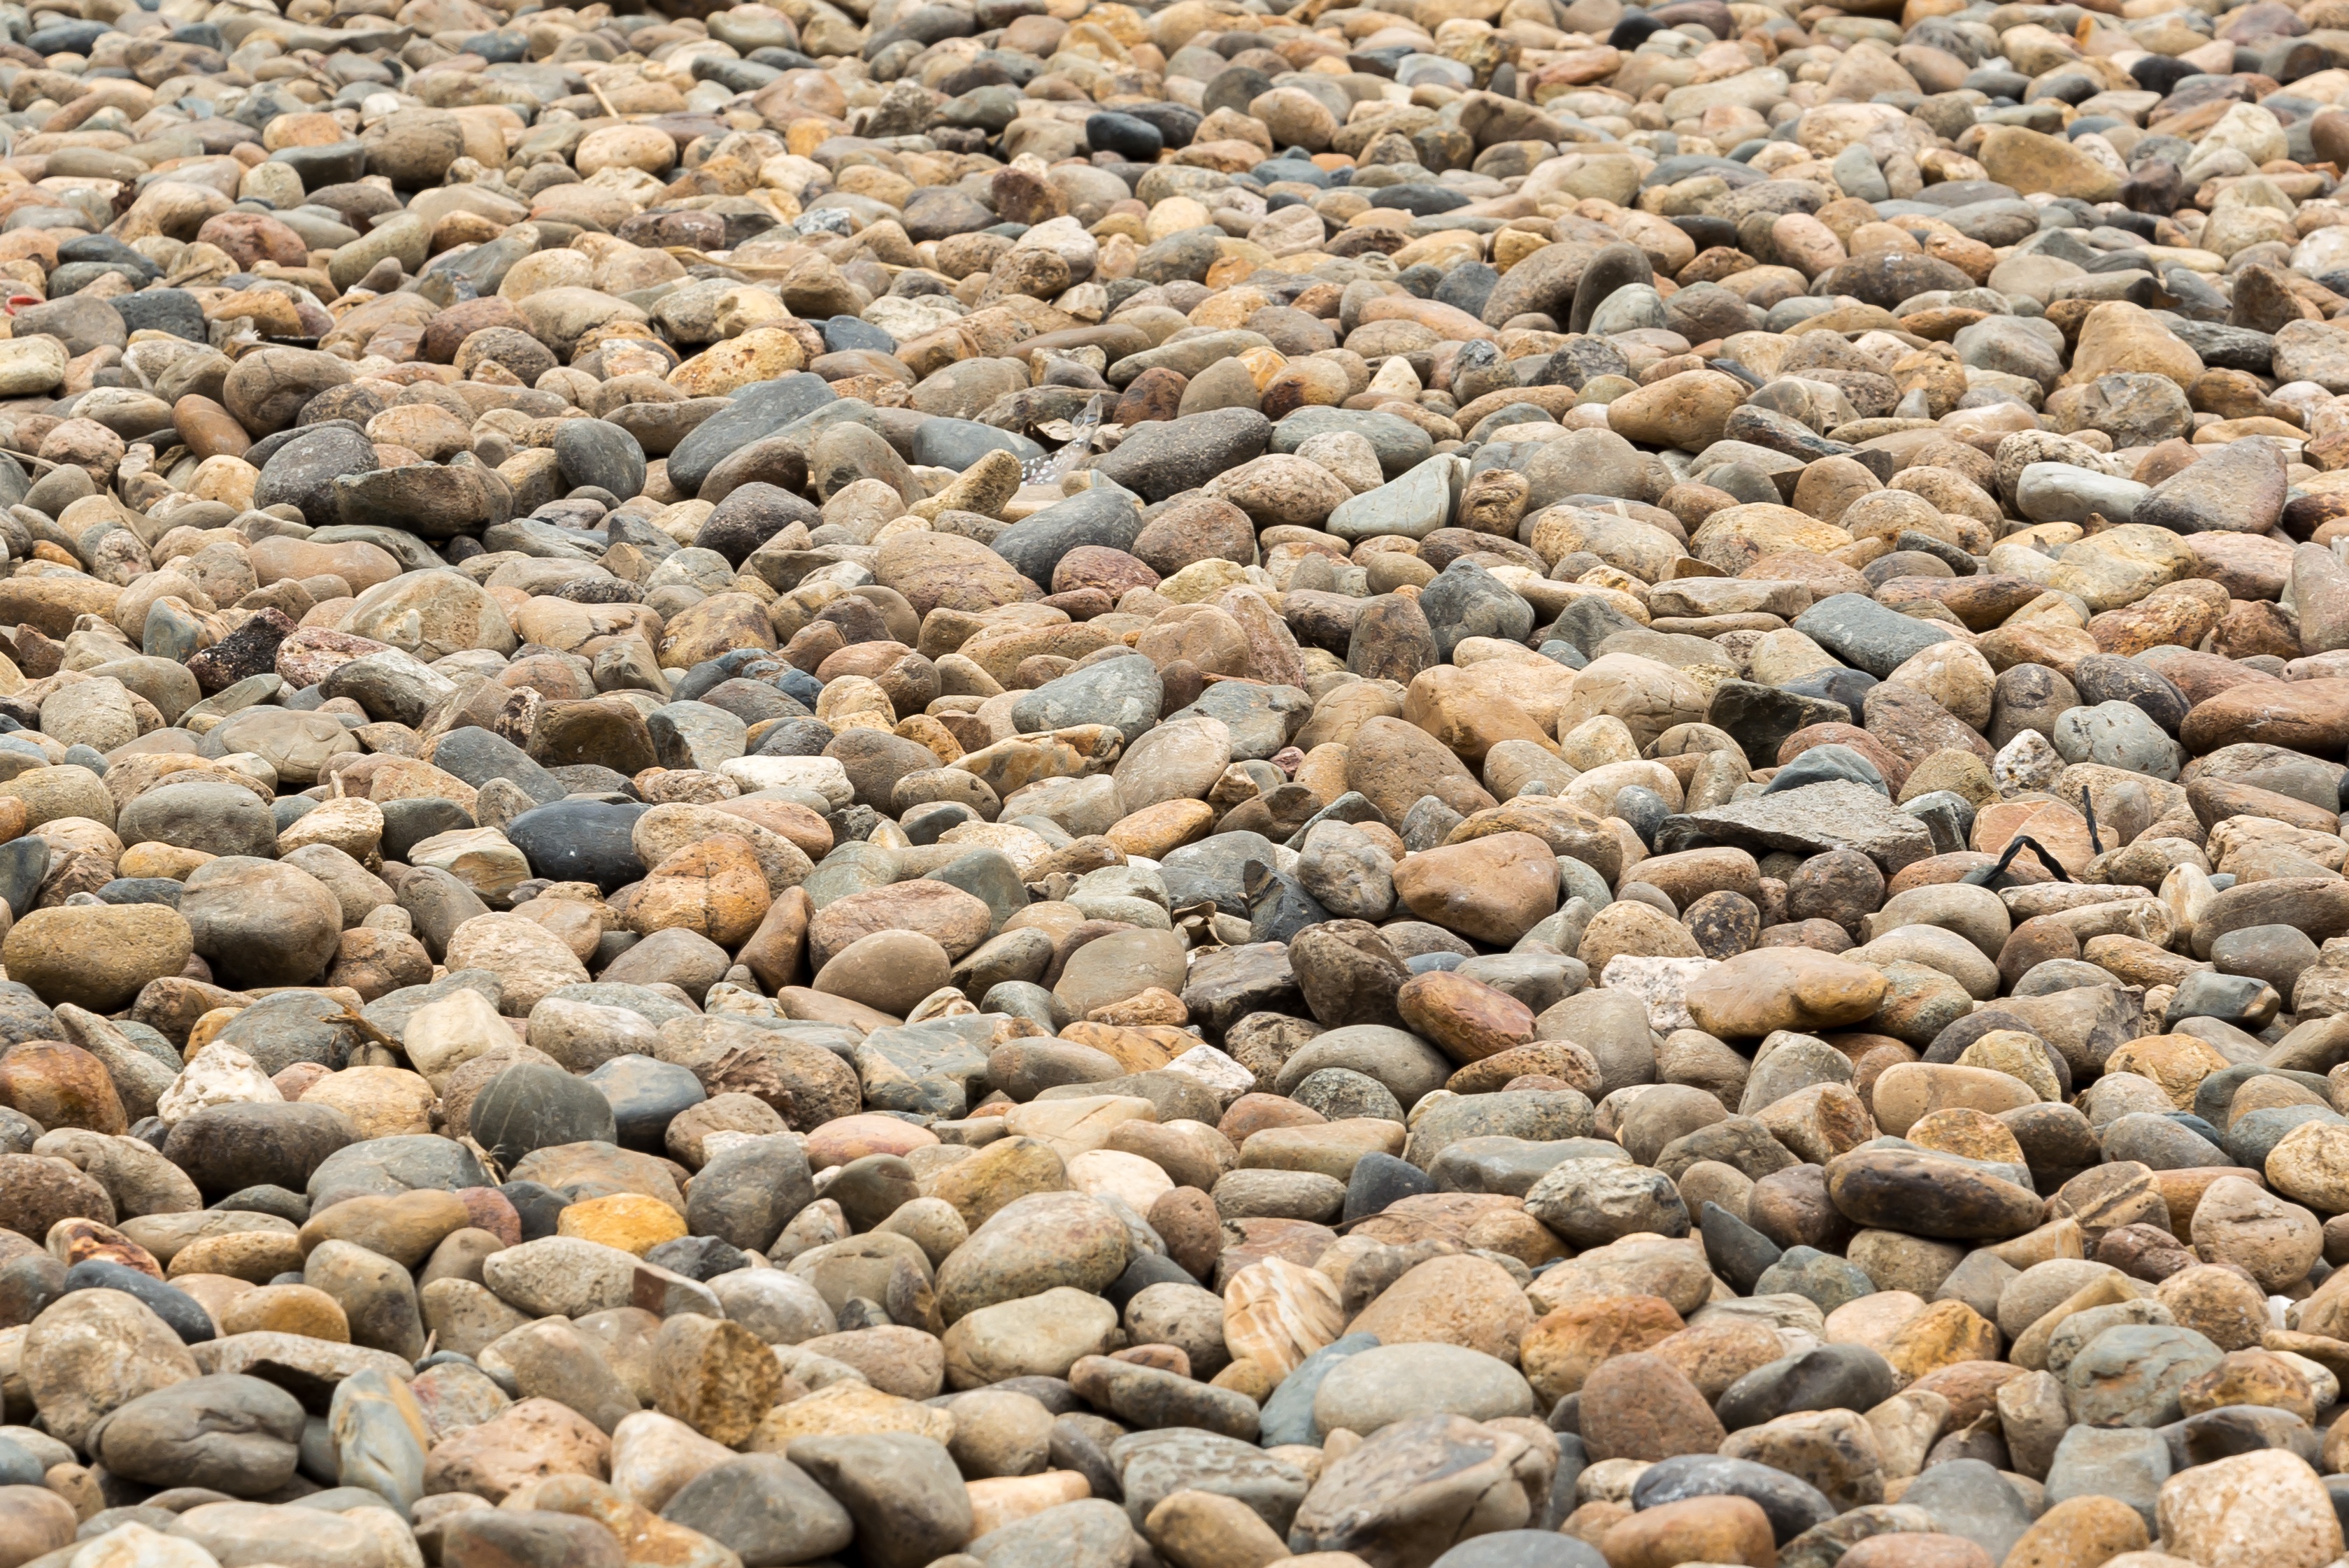
beach, sand, rock, wood, ground, cobblestone, wall, stone, pebble, soil, stone wall, material, rubble, background, gravel, flooring, natural scenery, grass family